Nineteenth Amendment to the Constitution of Sri Lanka

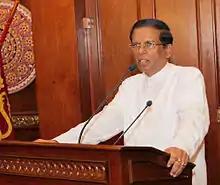
Former President Maithripala Sirisena

Addressing political party leaders, Speaker Chamal Rajapaksa said that he would inform all political leaders whether the debate would be held on the following Wednesday and Thursday only after he received the Supreme Court’s decision with regard to the debate.